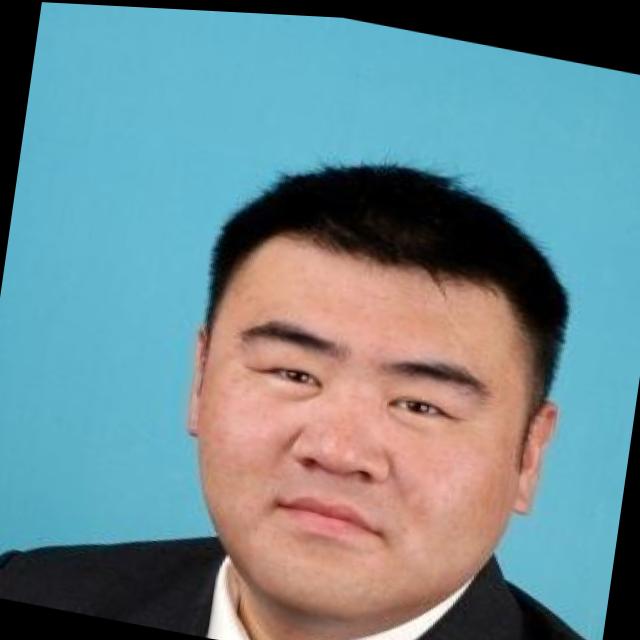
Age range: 45-64